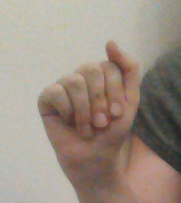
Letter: saad